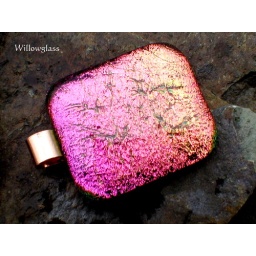
Dichroic pendant in pink and orange by Willowglass